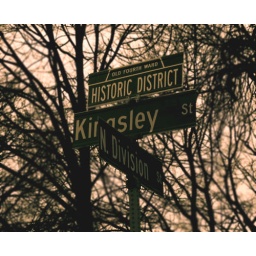
Historic street signs in downtown Ann Arbor